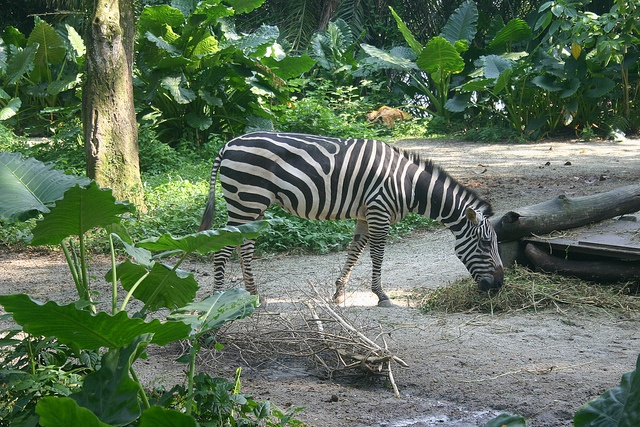
A lone zebra standing by a tree and some bushes.
There is a zebra that is eating something off the ground
A zebra is grazing in an open area.
A lone zebra is grazing for food in the field
a zebra that is eating some grass outside